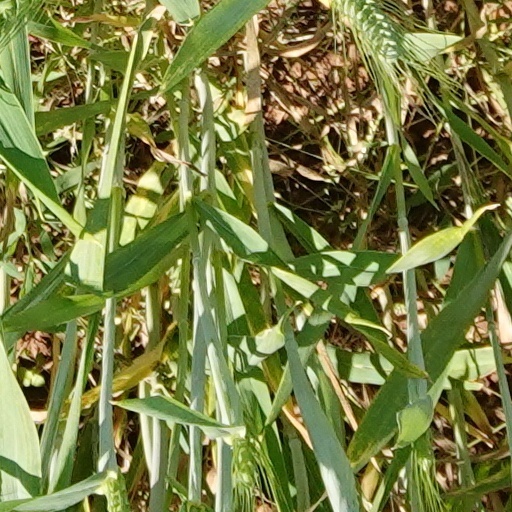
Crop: wheat